Environmental movement in the United States

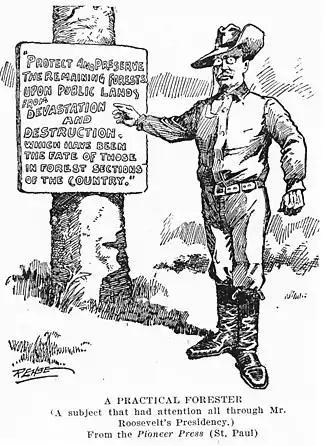
The conservation policies of Theodore Roosevelt

Theodore Roosevelt and his close ally George Bird Grinnell, were motivated by the wanton waste that was taking place at the hand of market hunting. This practice resulted in placing a large number of North American game species on the edge of extinction. Roosevelt recognized that the laissez-faire approach of the U.S. Government was too wasteful and inefficient. In any case, they noted, most of the natural resources in the western states were already owned by the federal government. The best course of action, they argued, was a long-term plan devised by national experts to maximize the long-term economic benefits of natural resources. To accomplish the mission, Roosevelt and Grinnell formed the Boone and Crockett Club in 1887. The club was made up of the best minds and influential men of the day. The Boone and Crockett Club's contingency of conservationists, scientists, politicians, and intellectuals became Roosevelt's closest advisers during his march to preserve wildlife and habitat across North America. As president, Theodore Roosevelt became a prominent conservationist, putting the issue high on the national agenda. He worked with all the major figures of the movement, especially his chief advisor on the matter, Gifford Pinchot. Roosevelt was deeply committed to conserving natural resources and is considered to be the nation's first conservation President. He encouraged the Newlands Reclamation Act of 1902 to promote federal construction of dams to irrigate small farms and placed under federal protection. Roosevelt set aside more Federal land for national parks and nature preserves than all of his predecessors combined.